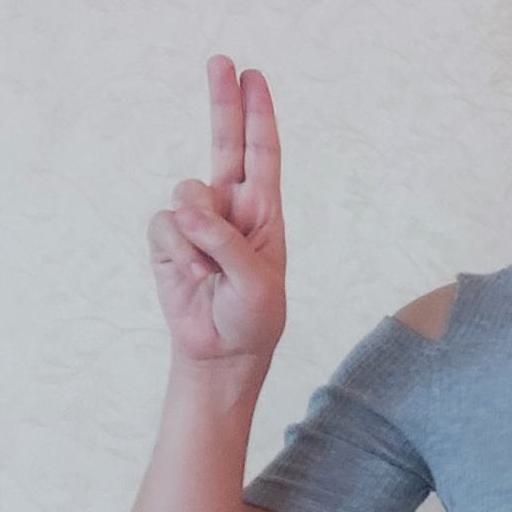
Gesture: two_up